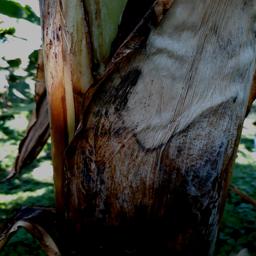
Label: BACTERIAL SOFT ROT